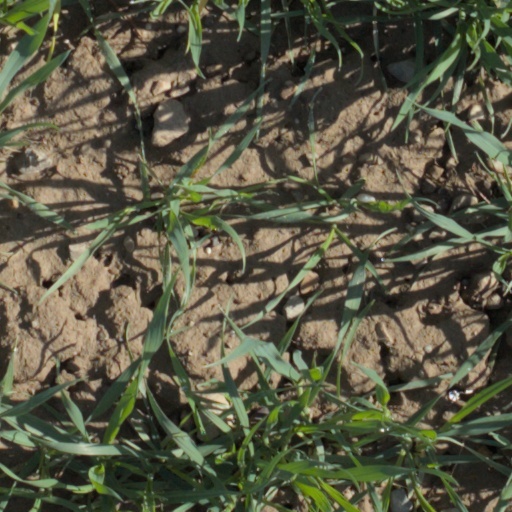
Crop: wheat